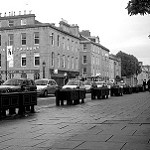
Scene: Outdoor